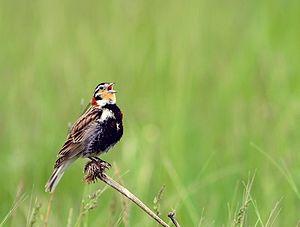
Le Plectrophane à ventre noir est une espèce de passereaux de la famille des Calcariidae.
Cette liste des oiseaux au Canada provient de Bird Checklists of the World en date du mois de juillet 2018.